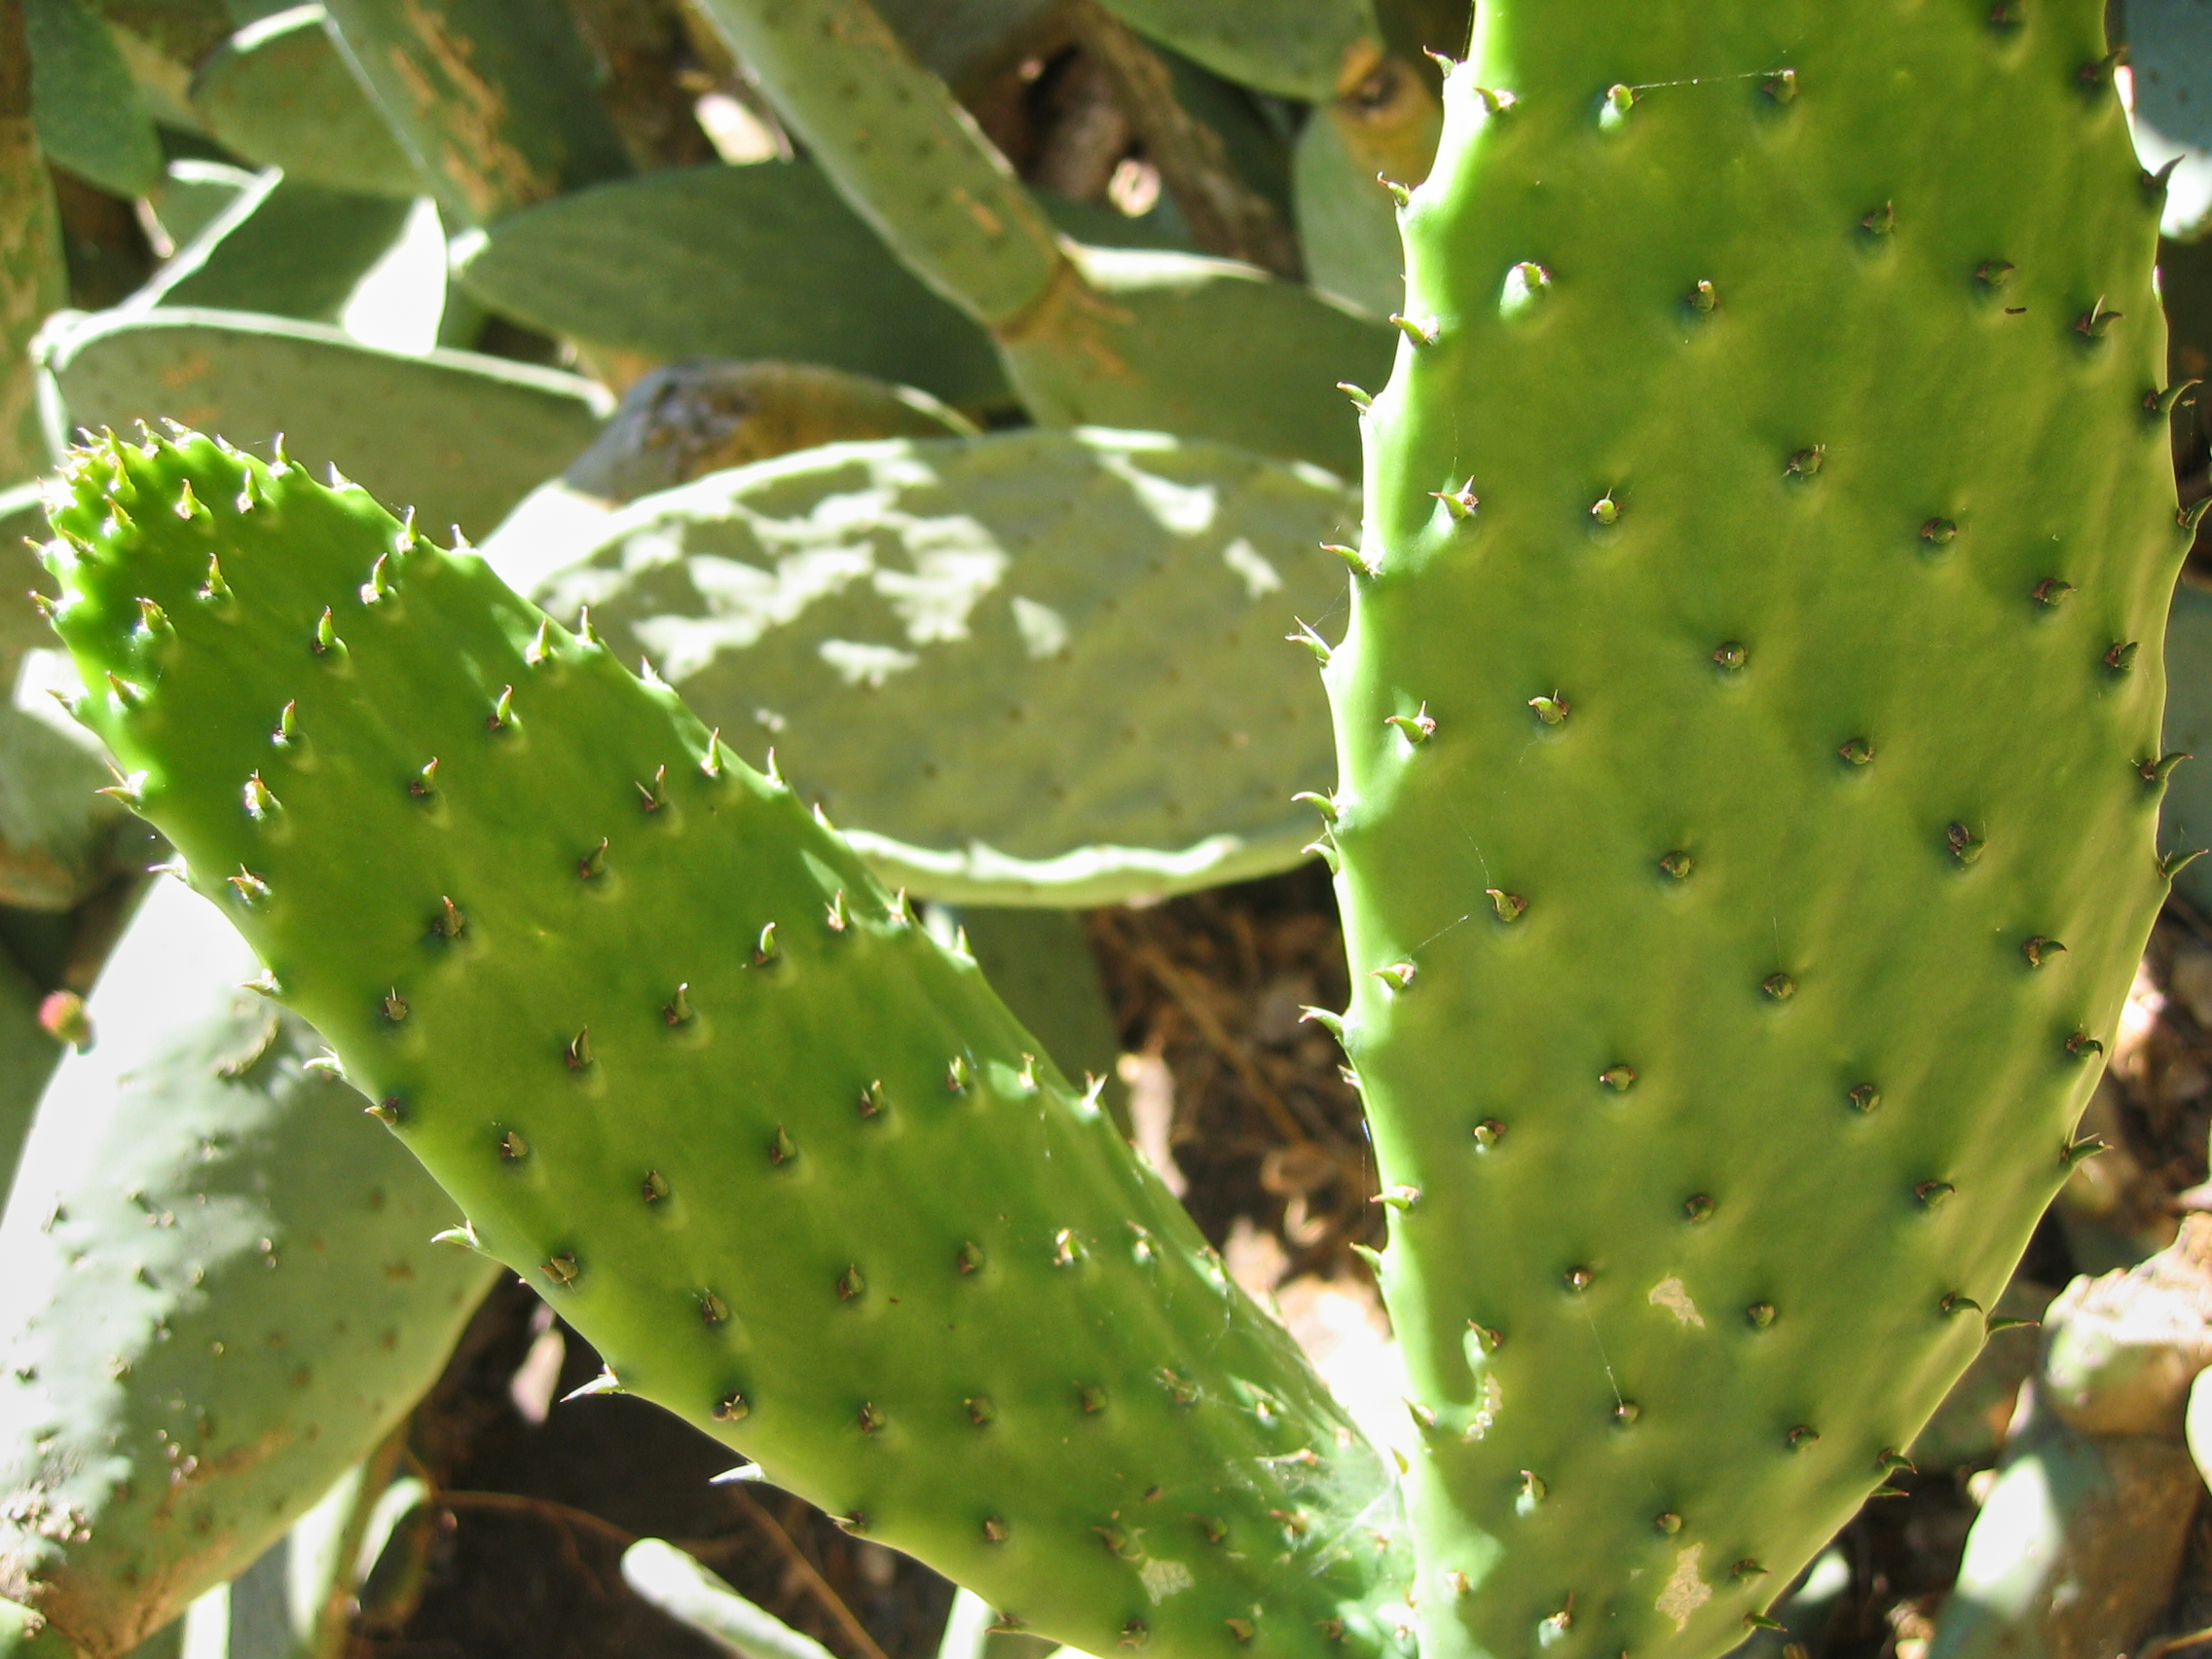
cactus, terrestrial plant, eastern prickly pear, barbary fig, thorns, spines, and prickles, nopal, vegetation, plant, leaf, prickly pear, flower, biome, botany, nopalito, adaptation, plant stem, houseplant, caryophyllales, san pedro cactus, flowering plant